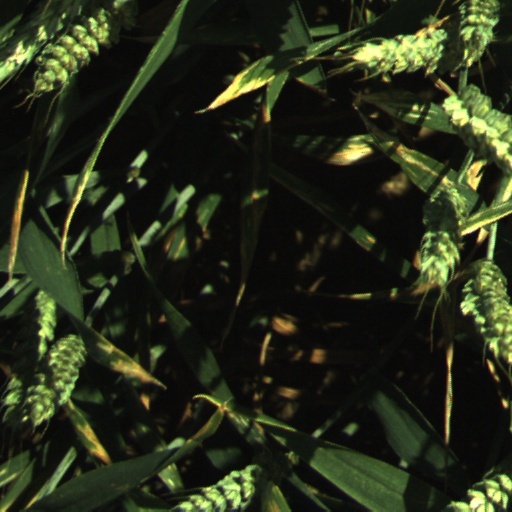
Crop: wheat